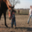
Label: horse